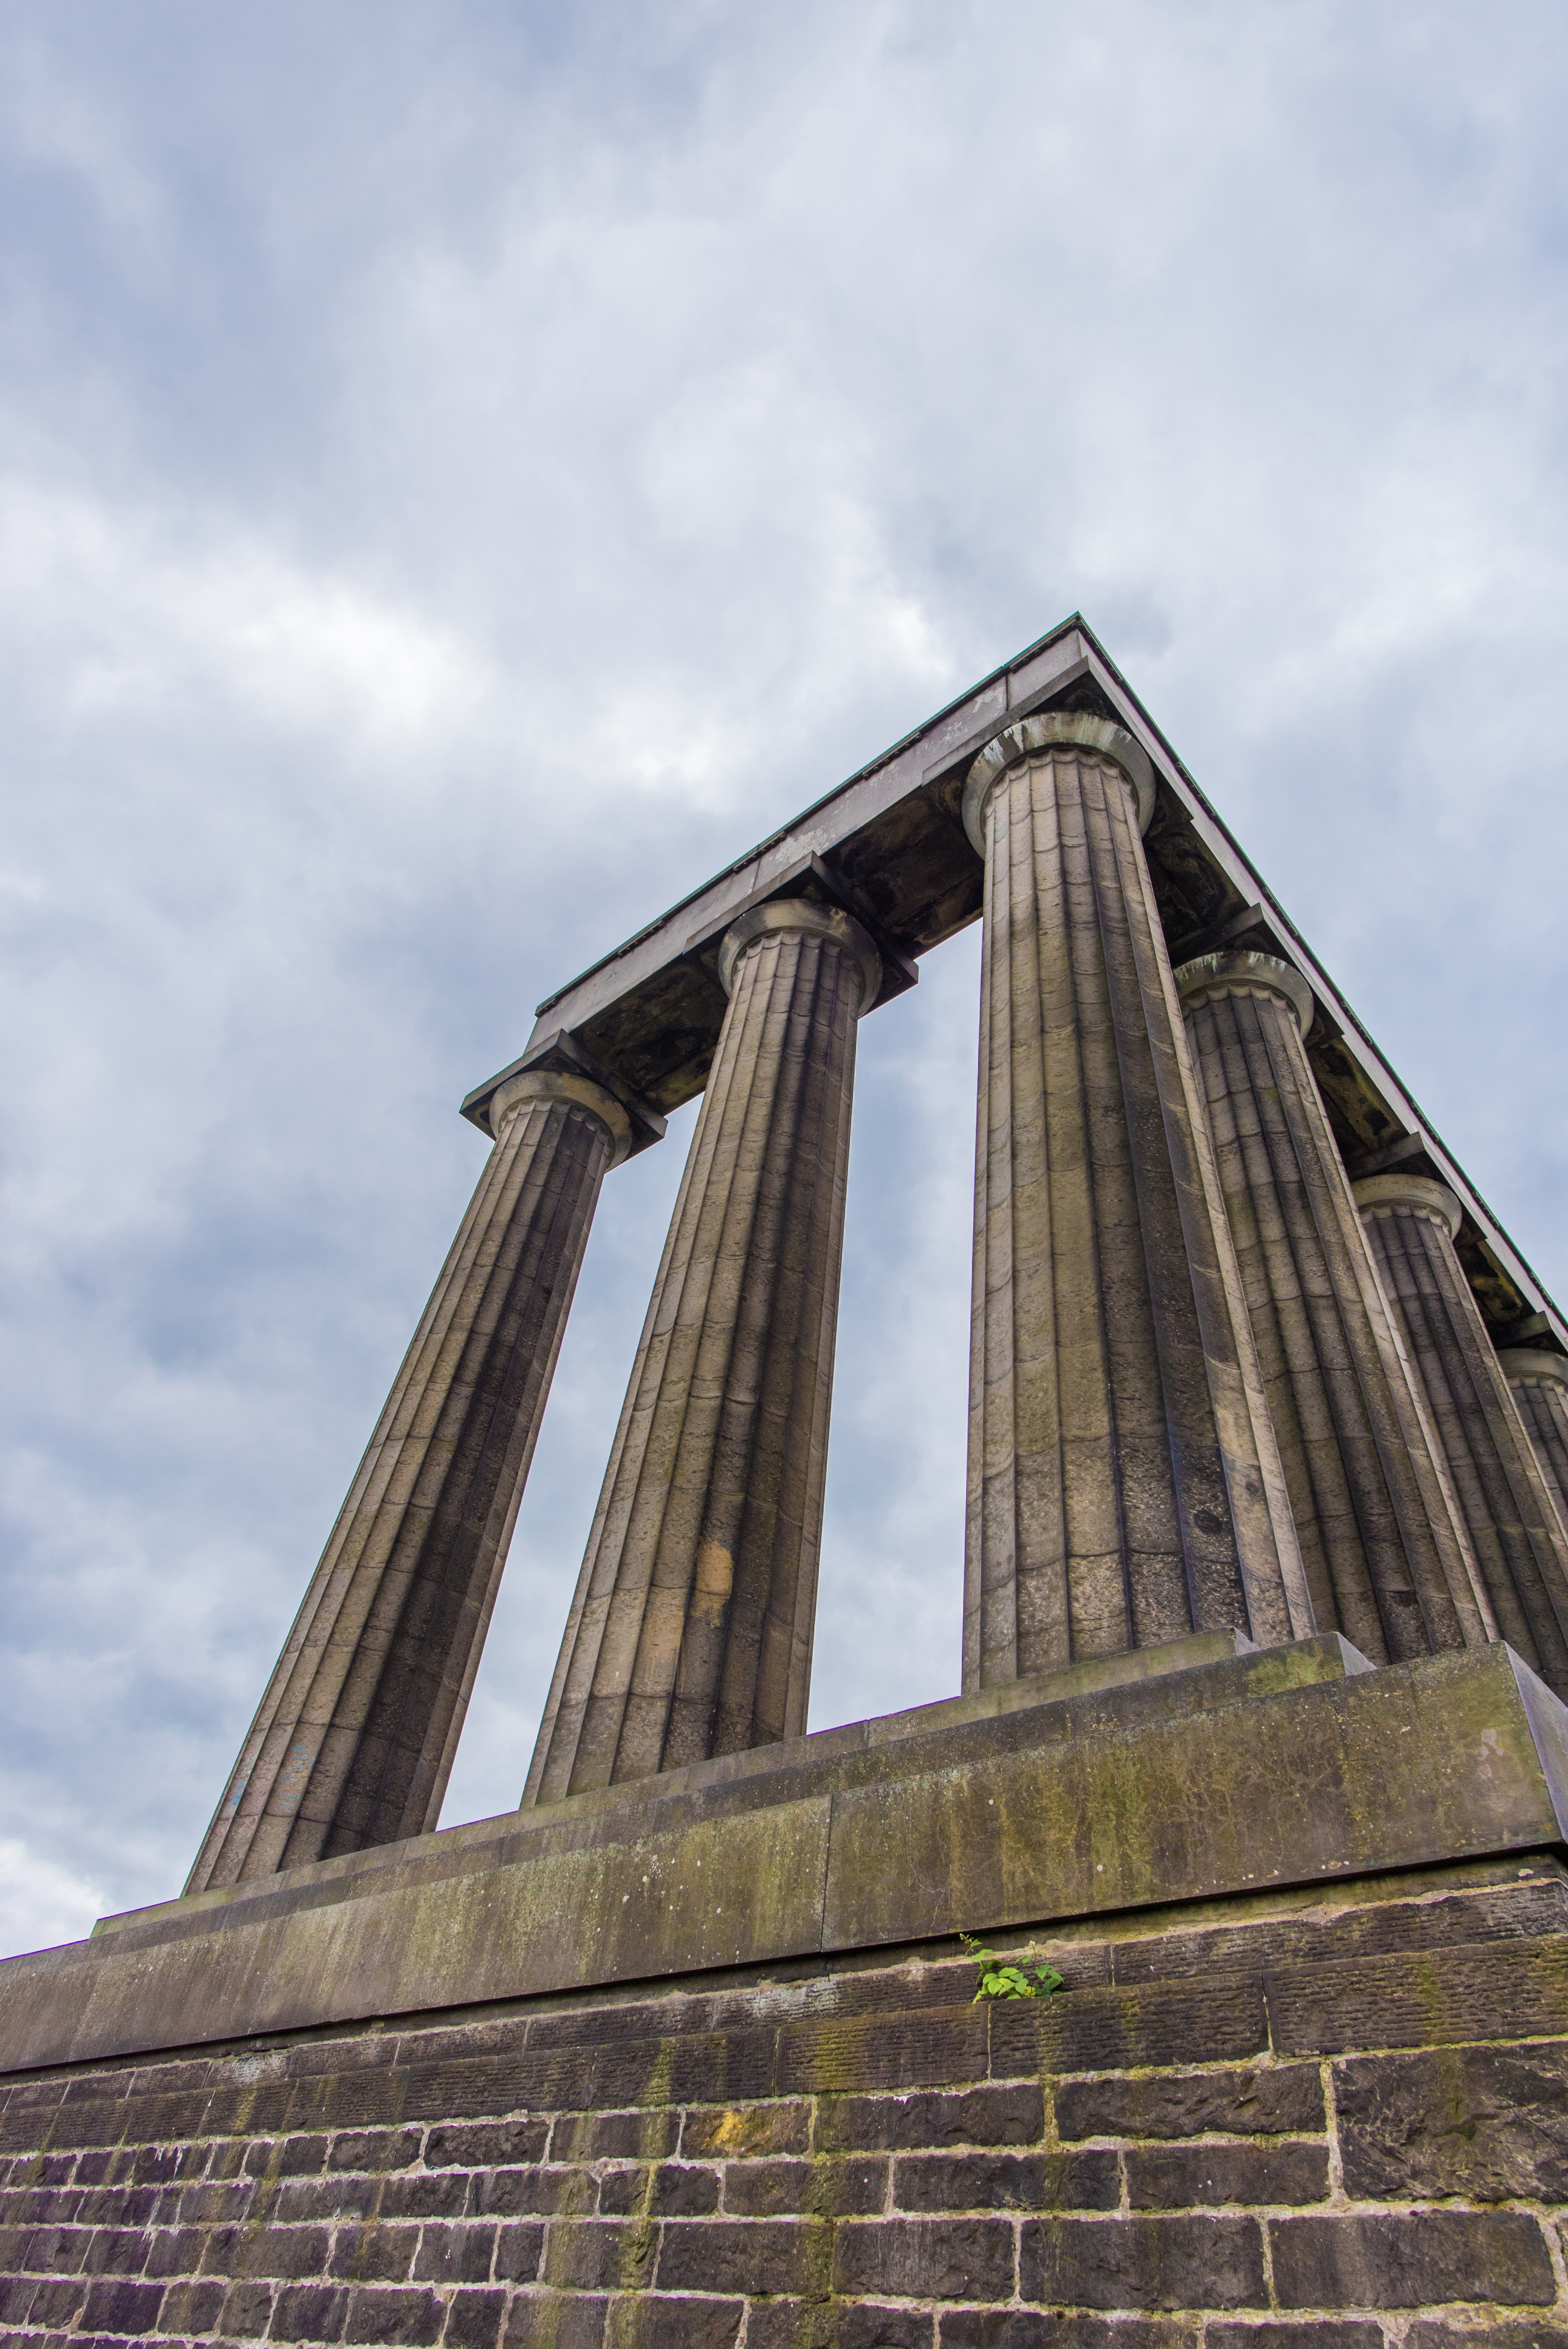
architecture, sky, hill, roof, old, stone, monument, pillar, landmark, facade, church, chapel, places of interest, national, memorial, clouds, place, culture, scotland, unfinished, famous, historical, edinburgh, in the free, national monument of scotland